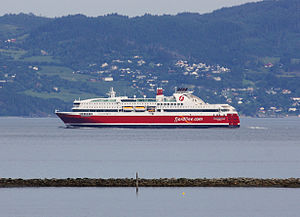
Fjord Line / Fjord Lines færger
MS Stavangerfjord
Fjord Line er et norsk færgeselskab som sejler, med passager og fragt imellem Norge, Danmark og Sverige, under dansk flag.